Gary Puckett & The Union Gap

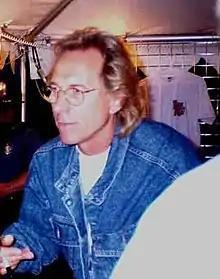
Gary Puckett in Boston, circa 2005

The group's lead singer, Gary Puckett, was born on October 17, 1942, in Hibbing, Minnesota, and grew up in Yakima, Washington – close to Union Gap – and Twin Falls, Idaho. He began playing guitar in his teens, graduated from Twin Falls High School and attended college in San Diego, California. There, he dropped out of college and played in several local bands before joining the Outcasts, a local hard rock group, which produced two singles, but they were unsuccessful.